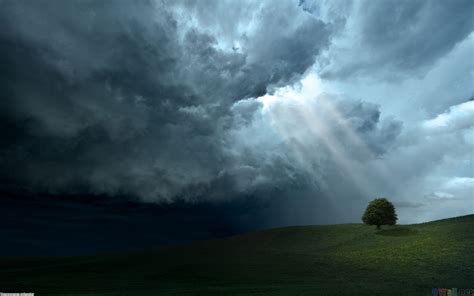
Weather: foggy or hazy